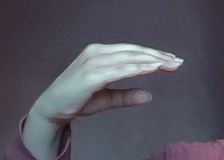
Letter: jeem